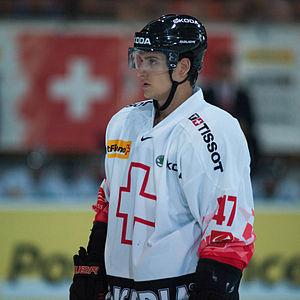
Luca Sbisa est un joueur professionnel suisse de hockey sur glace.